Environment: real
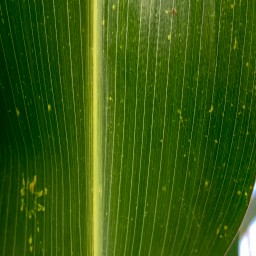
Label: lethal_necrosis